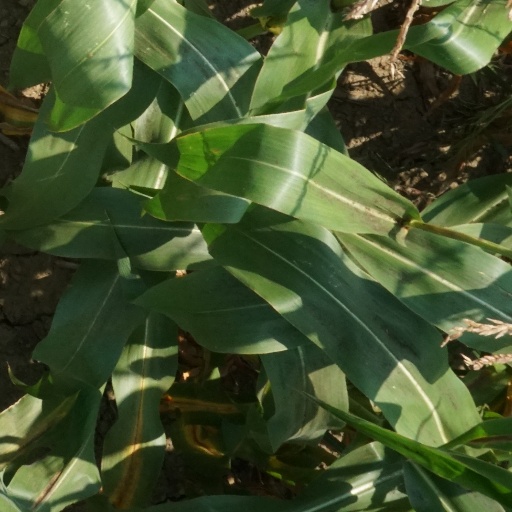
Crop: maize; corn